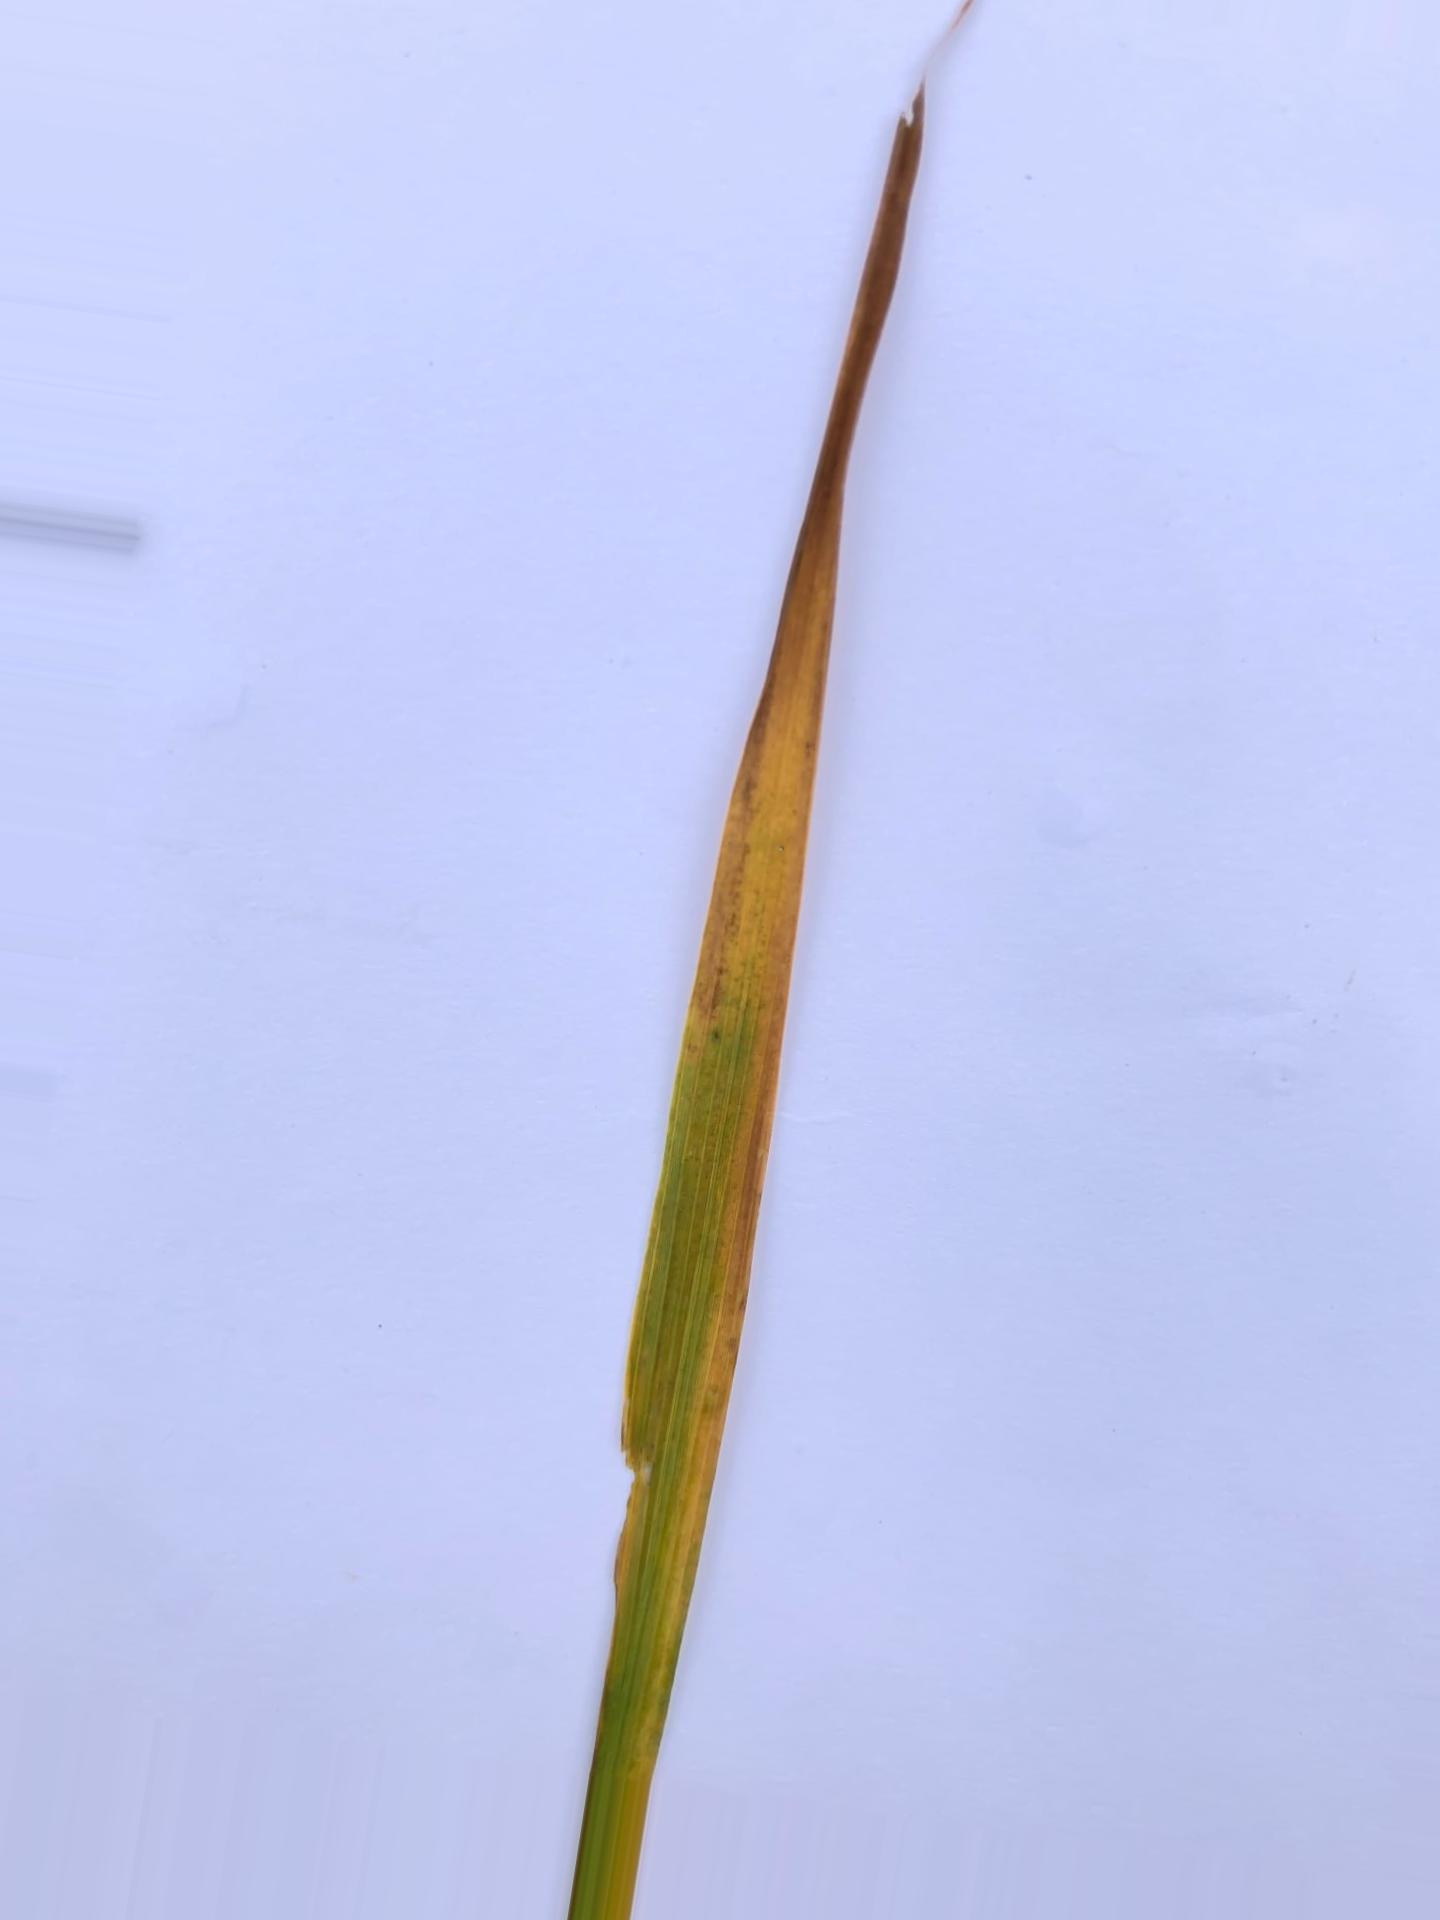
Nhãn: Tungro virus